Berkeley Heights, New Jersey

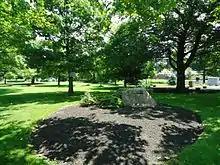
Peppertown park near the train station

In the township the population was spread out, with 26.8% under the age of 18, 4.2% from 18 to 24, 27.8% from 25 to 44, 24.8% from 45 to 64, and 16.4% who were 65 years of age or older. The median age was 40 years. For every 100 females, there were 91.0 males. For every 100 females age 18 and over, there were 87.4 males.